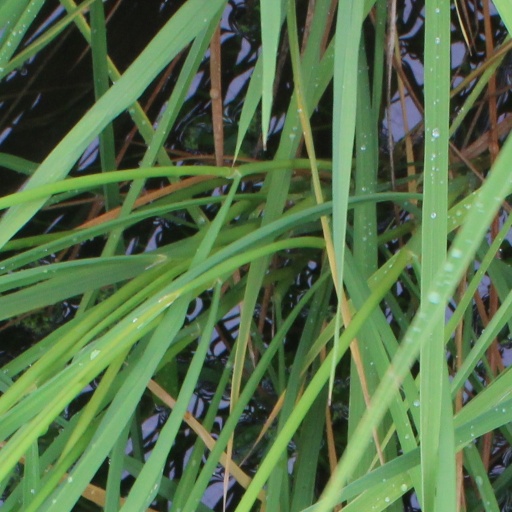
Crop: rice